Oglethorpe Stormy Petrels football

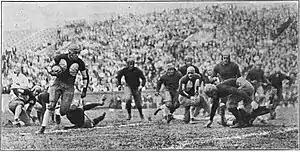
The 1925 team playing Georgia Tech at Grant Field

Frank B. Anderson established the football and baseball programs in 1917. Jogger Elcock was the team's next coach. Under Harry J. Robertson, the team won a Southern Intercollegiate Athletic Association (SIAA) conference title on the back of Adrian Maurer in 1924 and 1925.